14 Peaks: Nothing Is Impossible

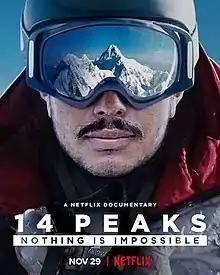
Release poster

14 Peaks: Nothing Is Impossible is a 2021 documentary film directed by Torquil Jones, and produced by Noah Media Group, Little Monster Films and Torquil Jones with Nirmal Purja, Jimmy Chin and Elizabeth Vasarhelyi as executive producers. The film follows Nepalese mountaineer Nirmal Purja and his team as they attempt to climb all 14 eight-thousander peaks within a then record time of under seven months. The previous record was over seven years.